Institute for Medieval Studies

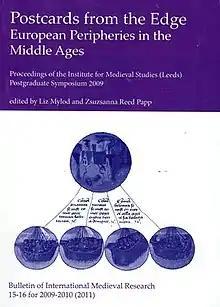
"Bulletin of International Medieval Research" (2009).

The Institute for Medieval Studies (IMS‌) at the University of Leeds, founded in 1967, is a research and teaching institute in the field of medieval studies. It is home to the International Medieval Bibliography and the International Medieval Congress.